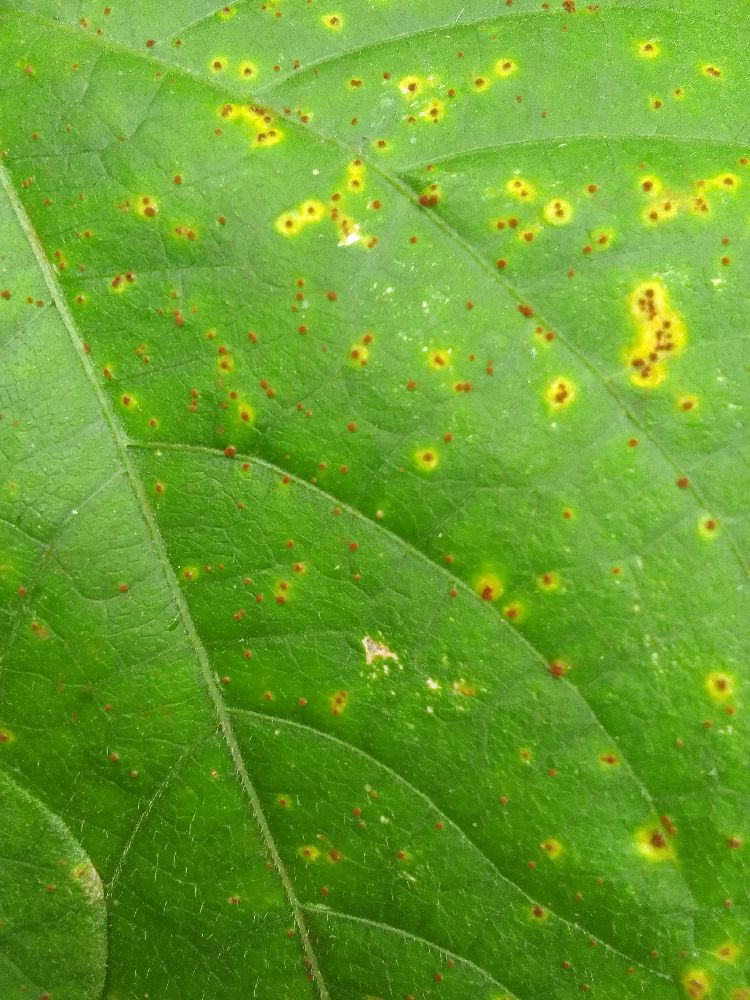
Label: rust